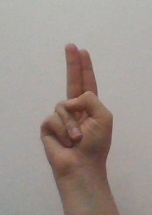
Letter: taa